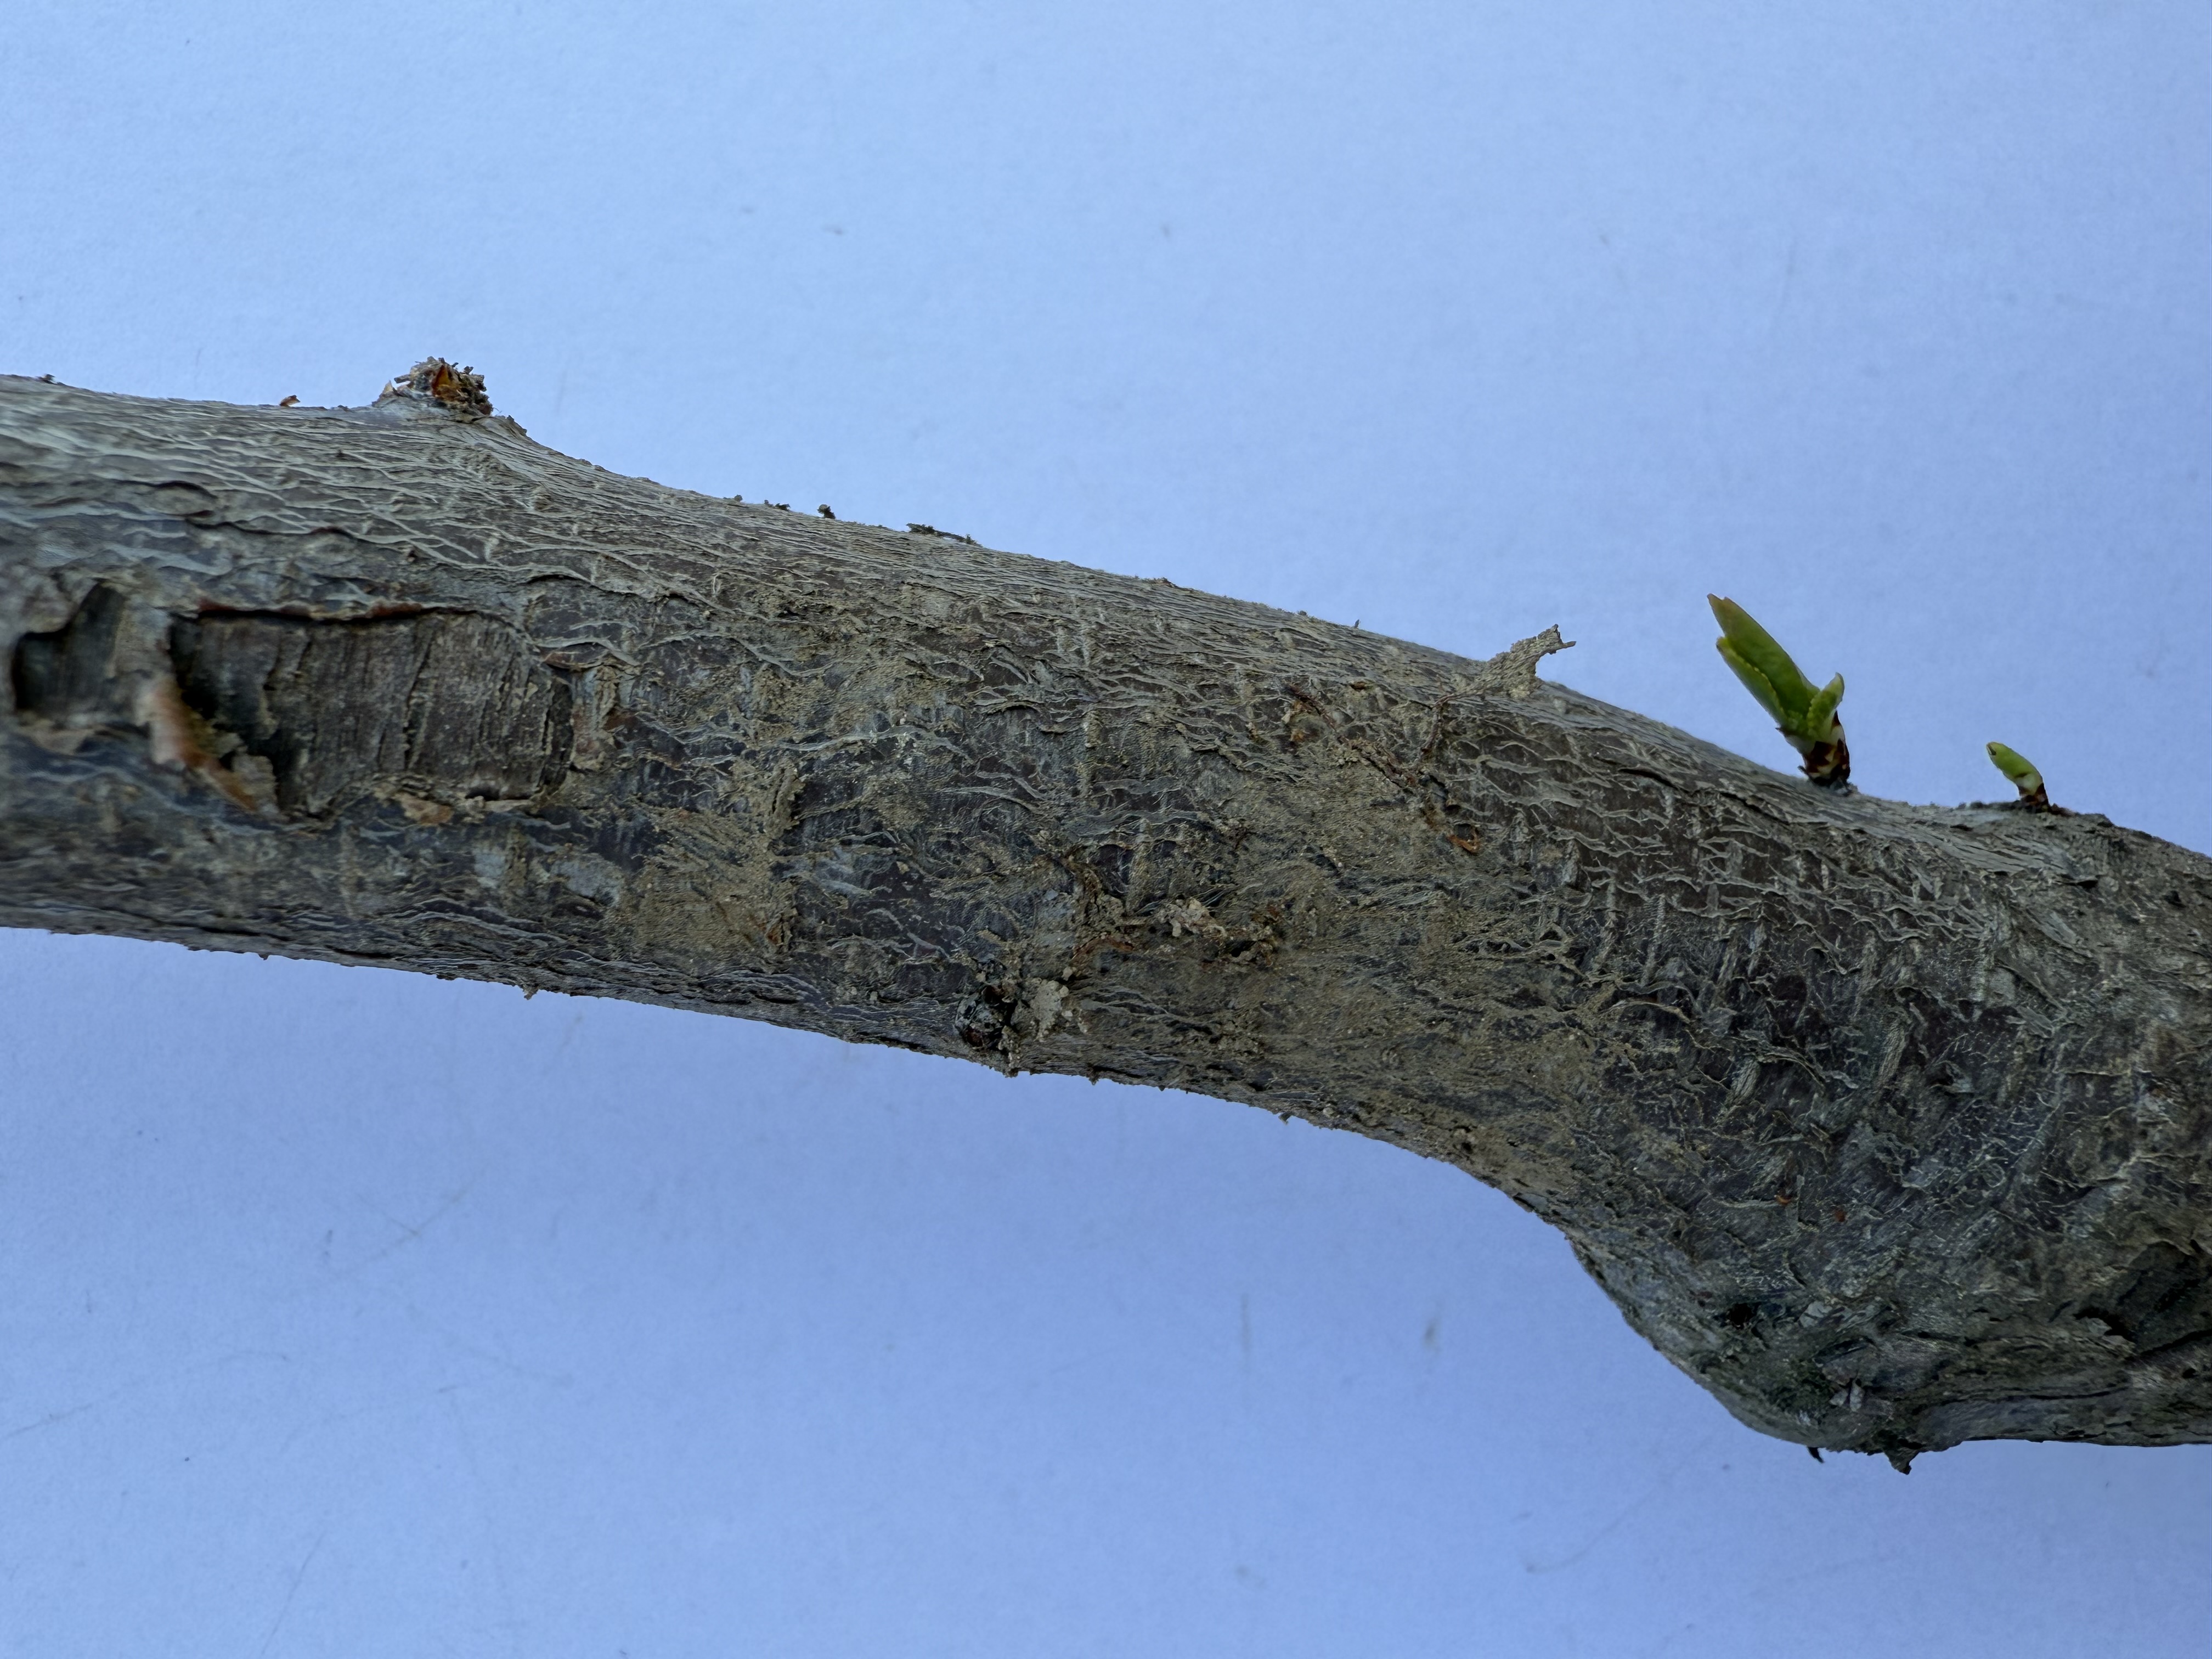
Variety: Angeleno Plum